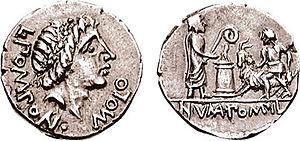
Le denier, du latin denarius, est l'une des monnaies de base du système monétaire romain. Il s'agissait d'une pièce d'argent, d'un poids d'environ 3 à 4 g selon les époques. Les premiers deniers romains apparaissent à la fin du IIIᵉ siècle av. J.-C.